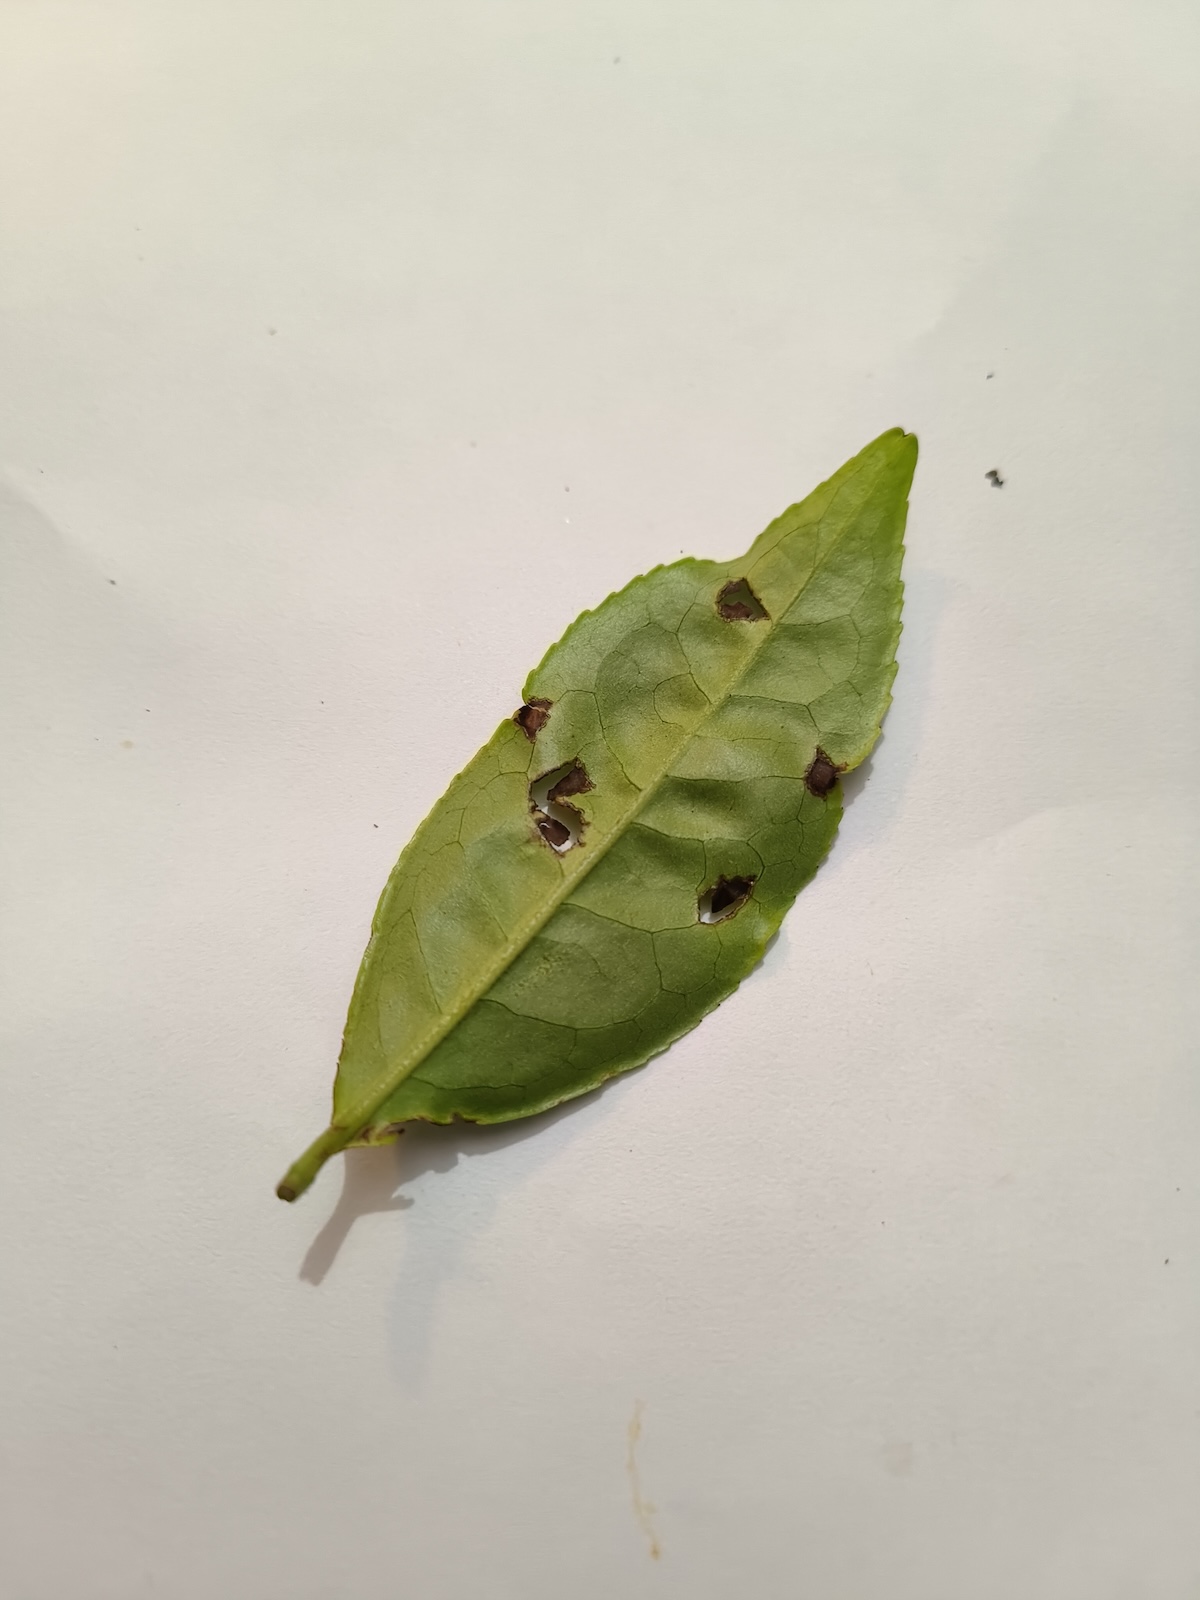
Label: Green mirid bug